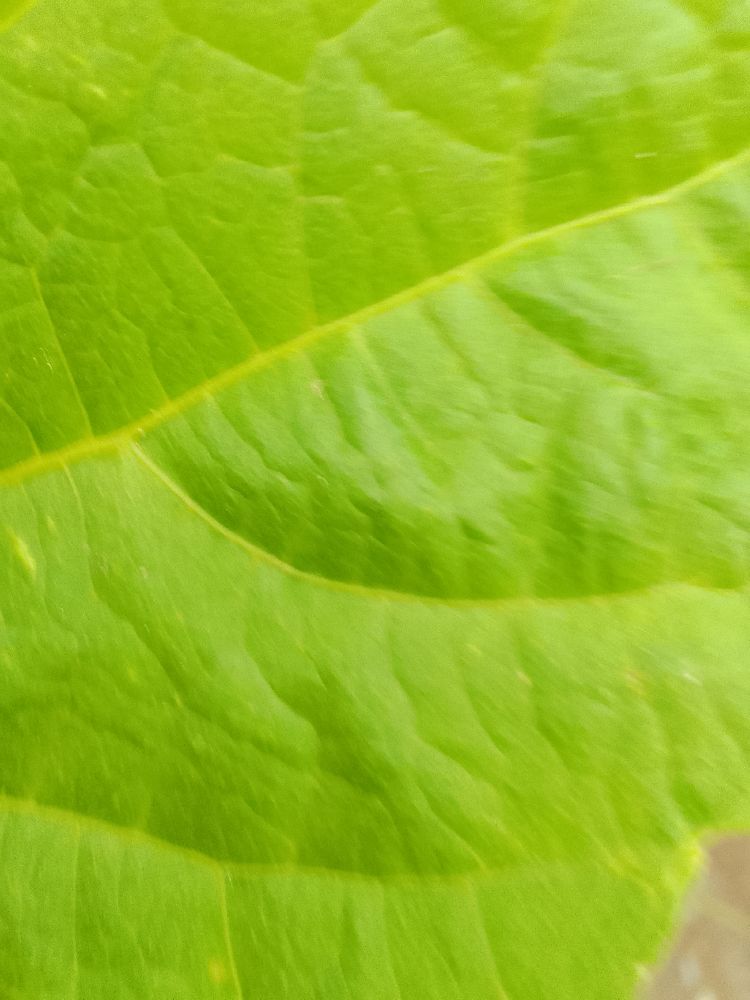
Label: healthy